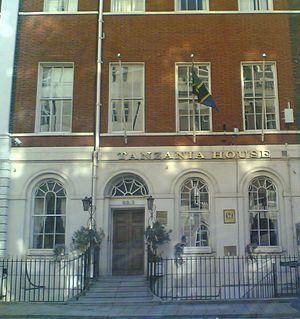
Voici les représentations diplomatiques de la Tanzanie à l'étranger: